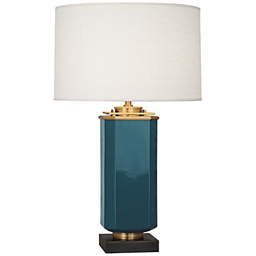
add a rich soothing blue hue to your living room with this contemporary ceramic table lamp and linen shade .